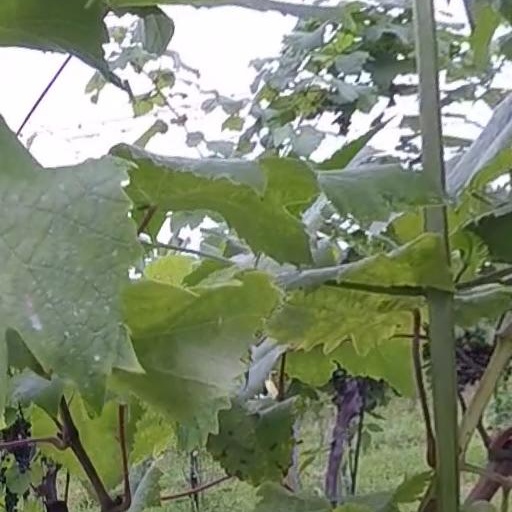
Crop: grape